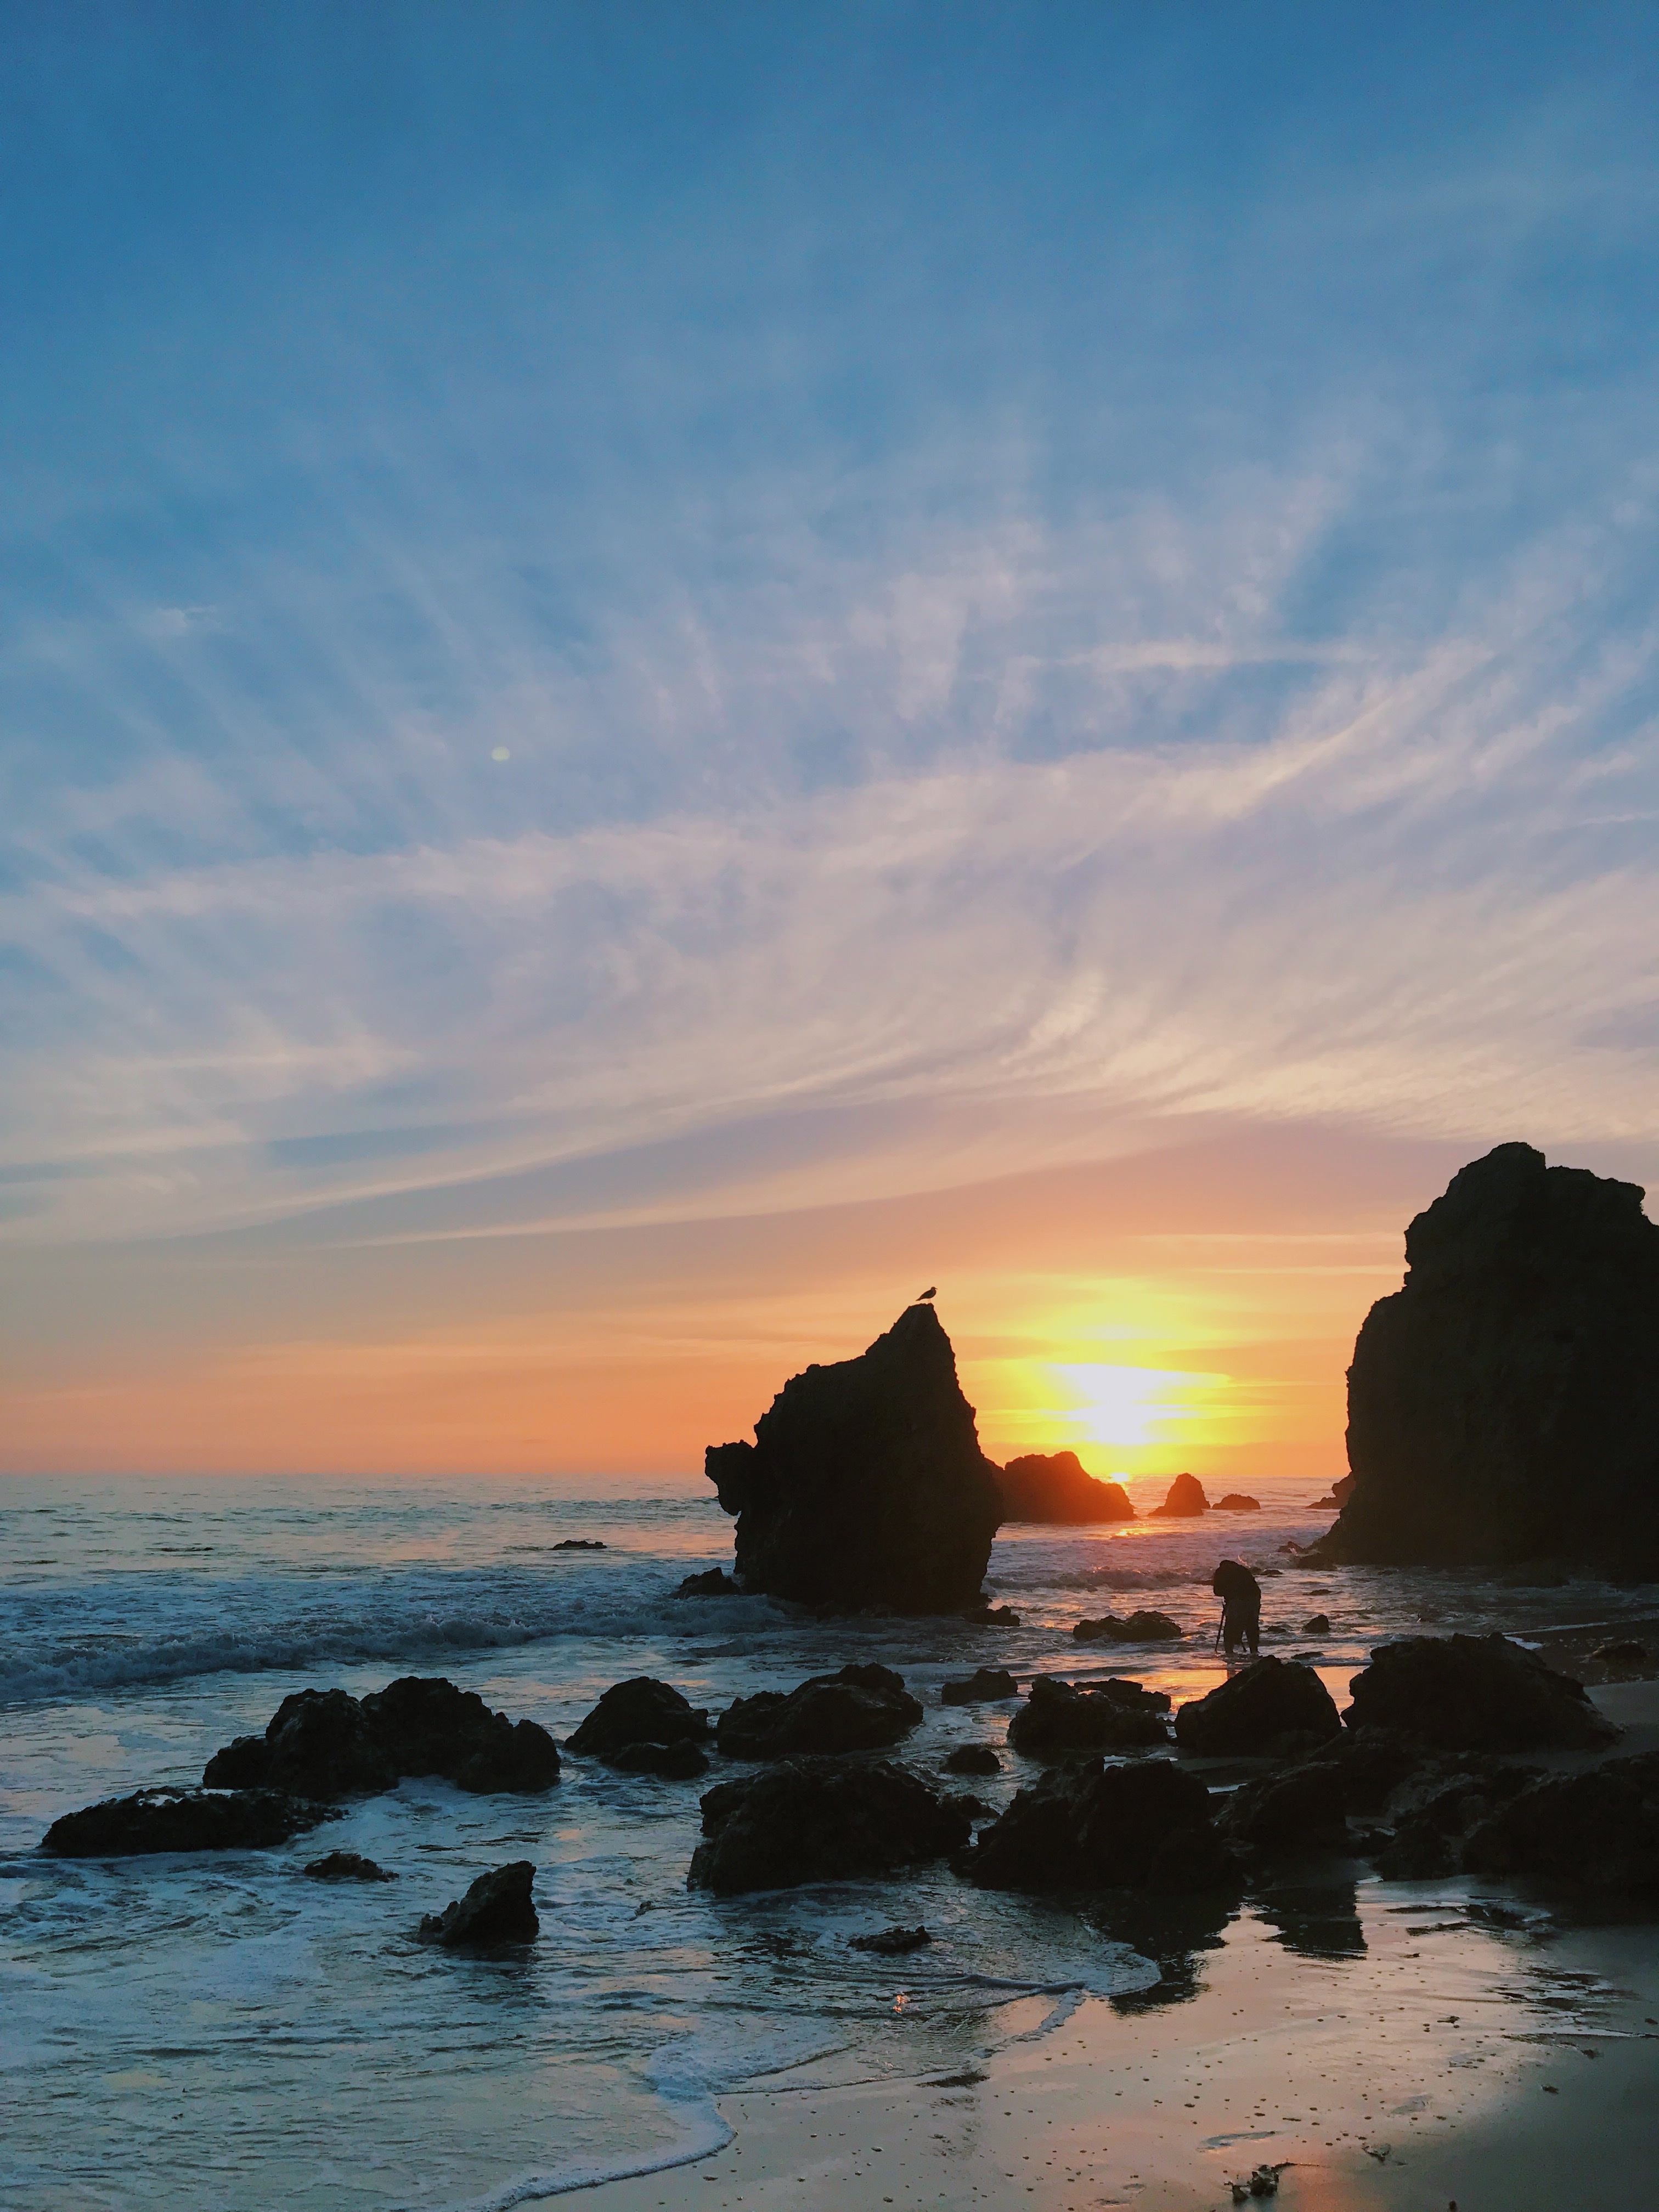
beach, sea, coast, sand, rock, ocean, horizon, cloud, sky, sun, sunrise, sunset, sunlight, morning, shore, wave, dawn, dusk, evening, bay, body of water, cape, afterglow, wind wave